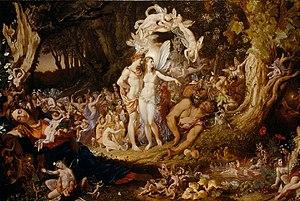
La Galerie nationale d'Écosse est le musée d'art national d'Écosse, situé à Édimbourg et regroupant les collections de peinture et de sculpture. Comme pour les autres musées nationaux britanniques, l'entrée est gratuite.
Oberon, or The Elf King's Oath est un opéra romantique en trois actes de Carl Maria von Weber, créé le 12 avril 1826 au Covent Garden de Londres. Le livret en anglais de James Robinson Planché est inspiré du poème éponyme allemand de Christoph Martin Wieland, lui-même basé sur l'épopée médiévale Huon de Bordeaux.